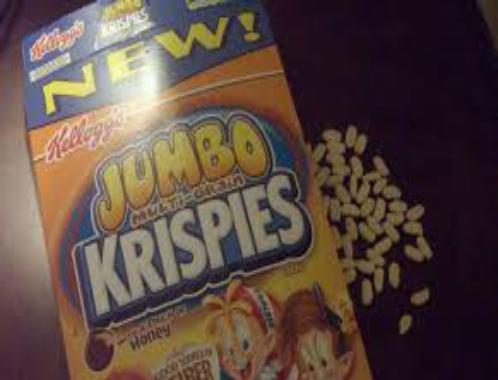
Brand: Jumbo Krispies
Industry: Food